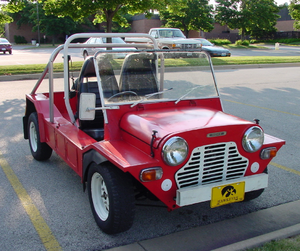
La Mini Moke est un petit pick-up tout-terrain basé sur la Mini, fabriqué originellement par le groupe British Motor Corporation.